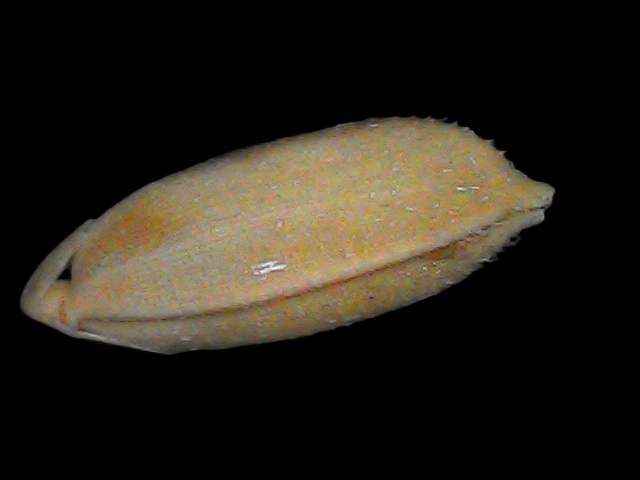
Rice variety: Br22